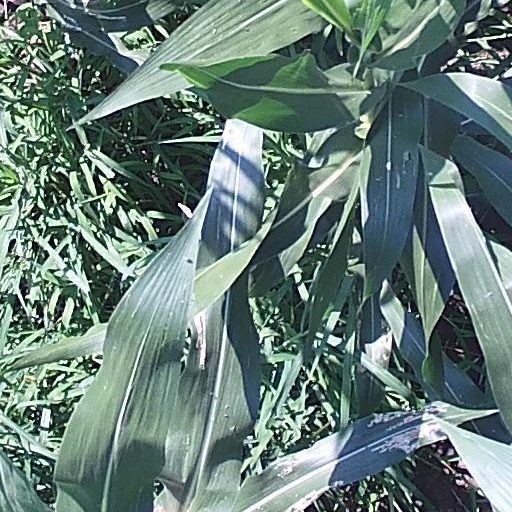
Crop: maize; corn